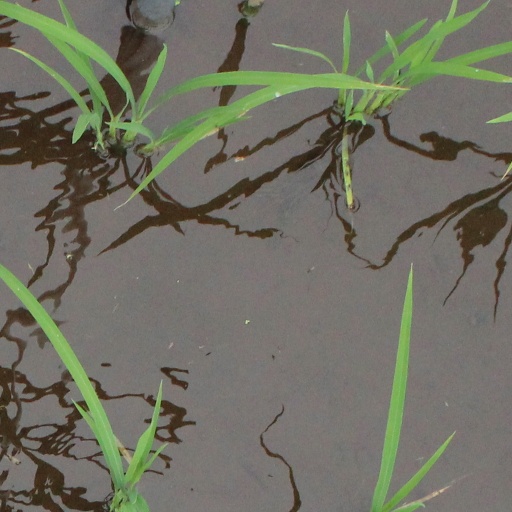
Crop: rice